Grand Palace

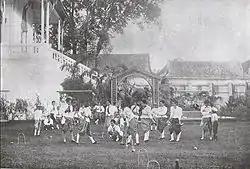
The royal ladies of the Inner Court enjoying a game of croquet in the Siwalai Garden.

The "Phra Thinang Dusit Maha Prasat" (พระที่นั่งดุสิตมหาปราสาท) dominates the Maha Prasat group. It was built on a symmetrical cruciform plan and the roof is topped with a tall gilded spire. The hall is considered an ideal example of traditional Thai architecture. Every aspect of its exterior decoration is imbued with symbolism. The hall is built in the shape of a tall mountain to represent Mount Meru, the mythological centre of the universe.